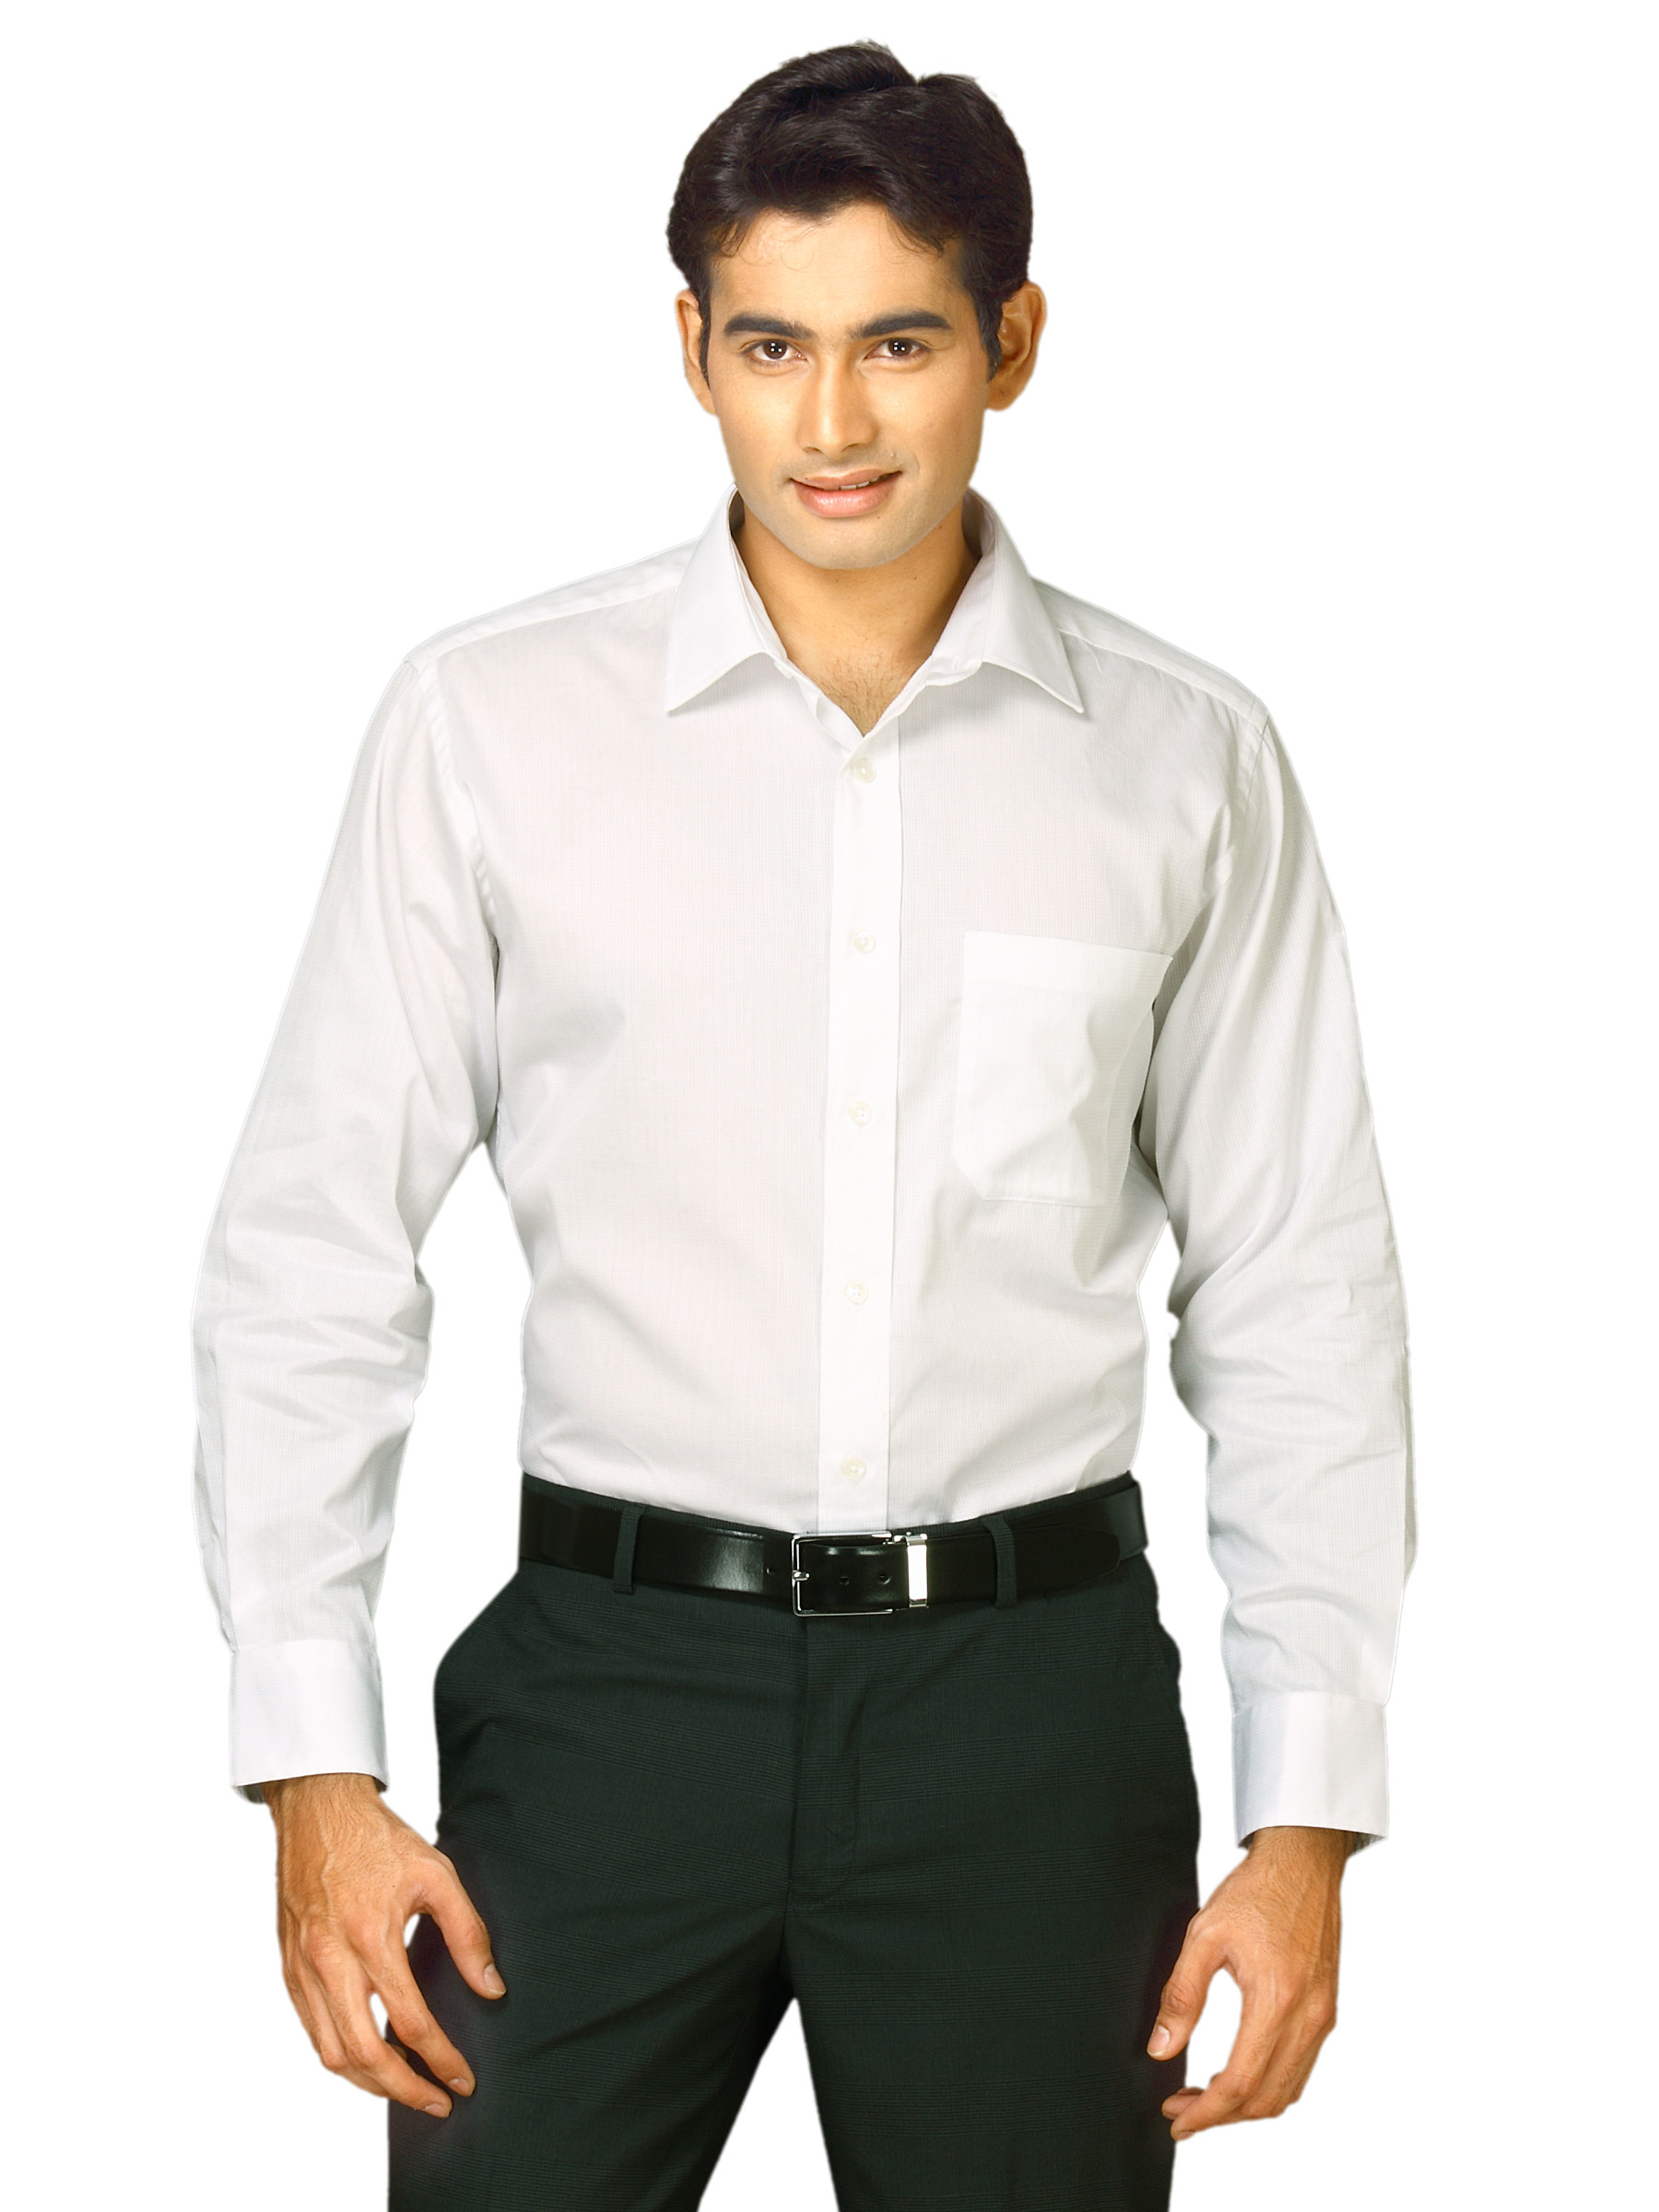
John Miller Men White Shirt
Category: Apparel / Topwear / Shirts
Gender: Men
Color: White
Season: Fall 2011
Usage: Formal